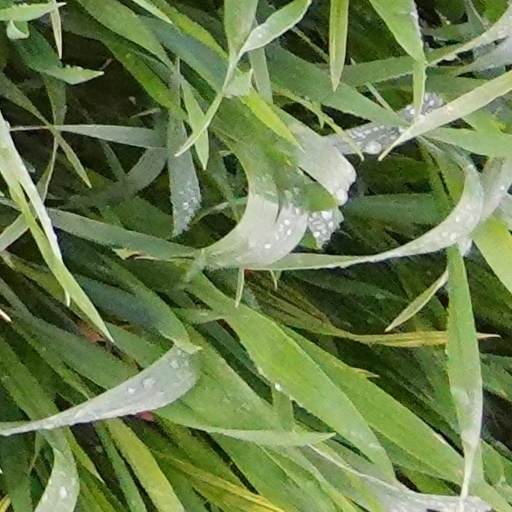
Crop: wheat